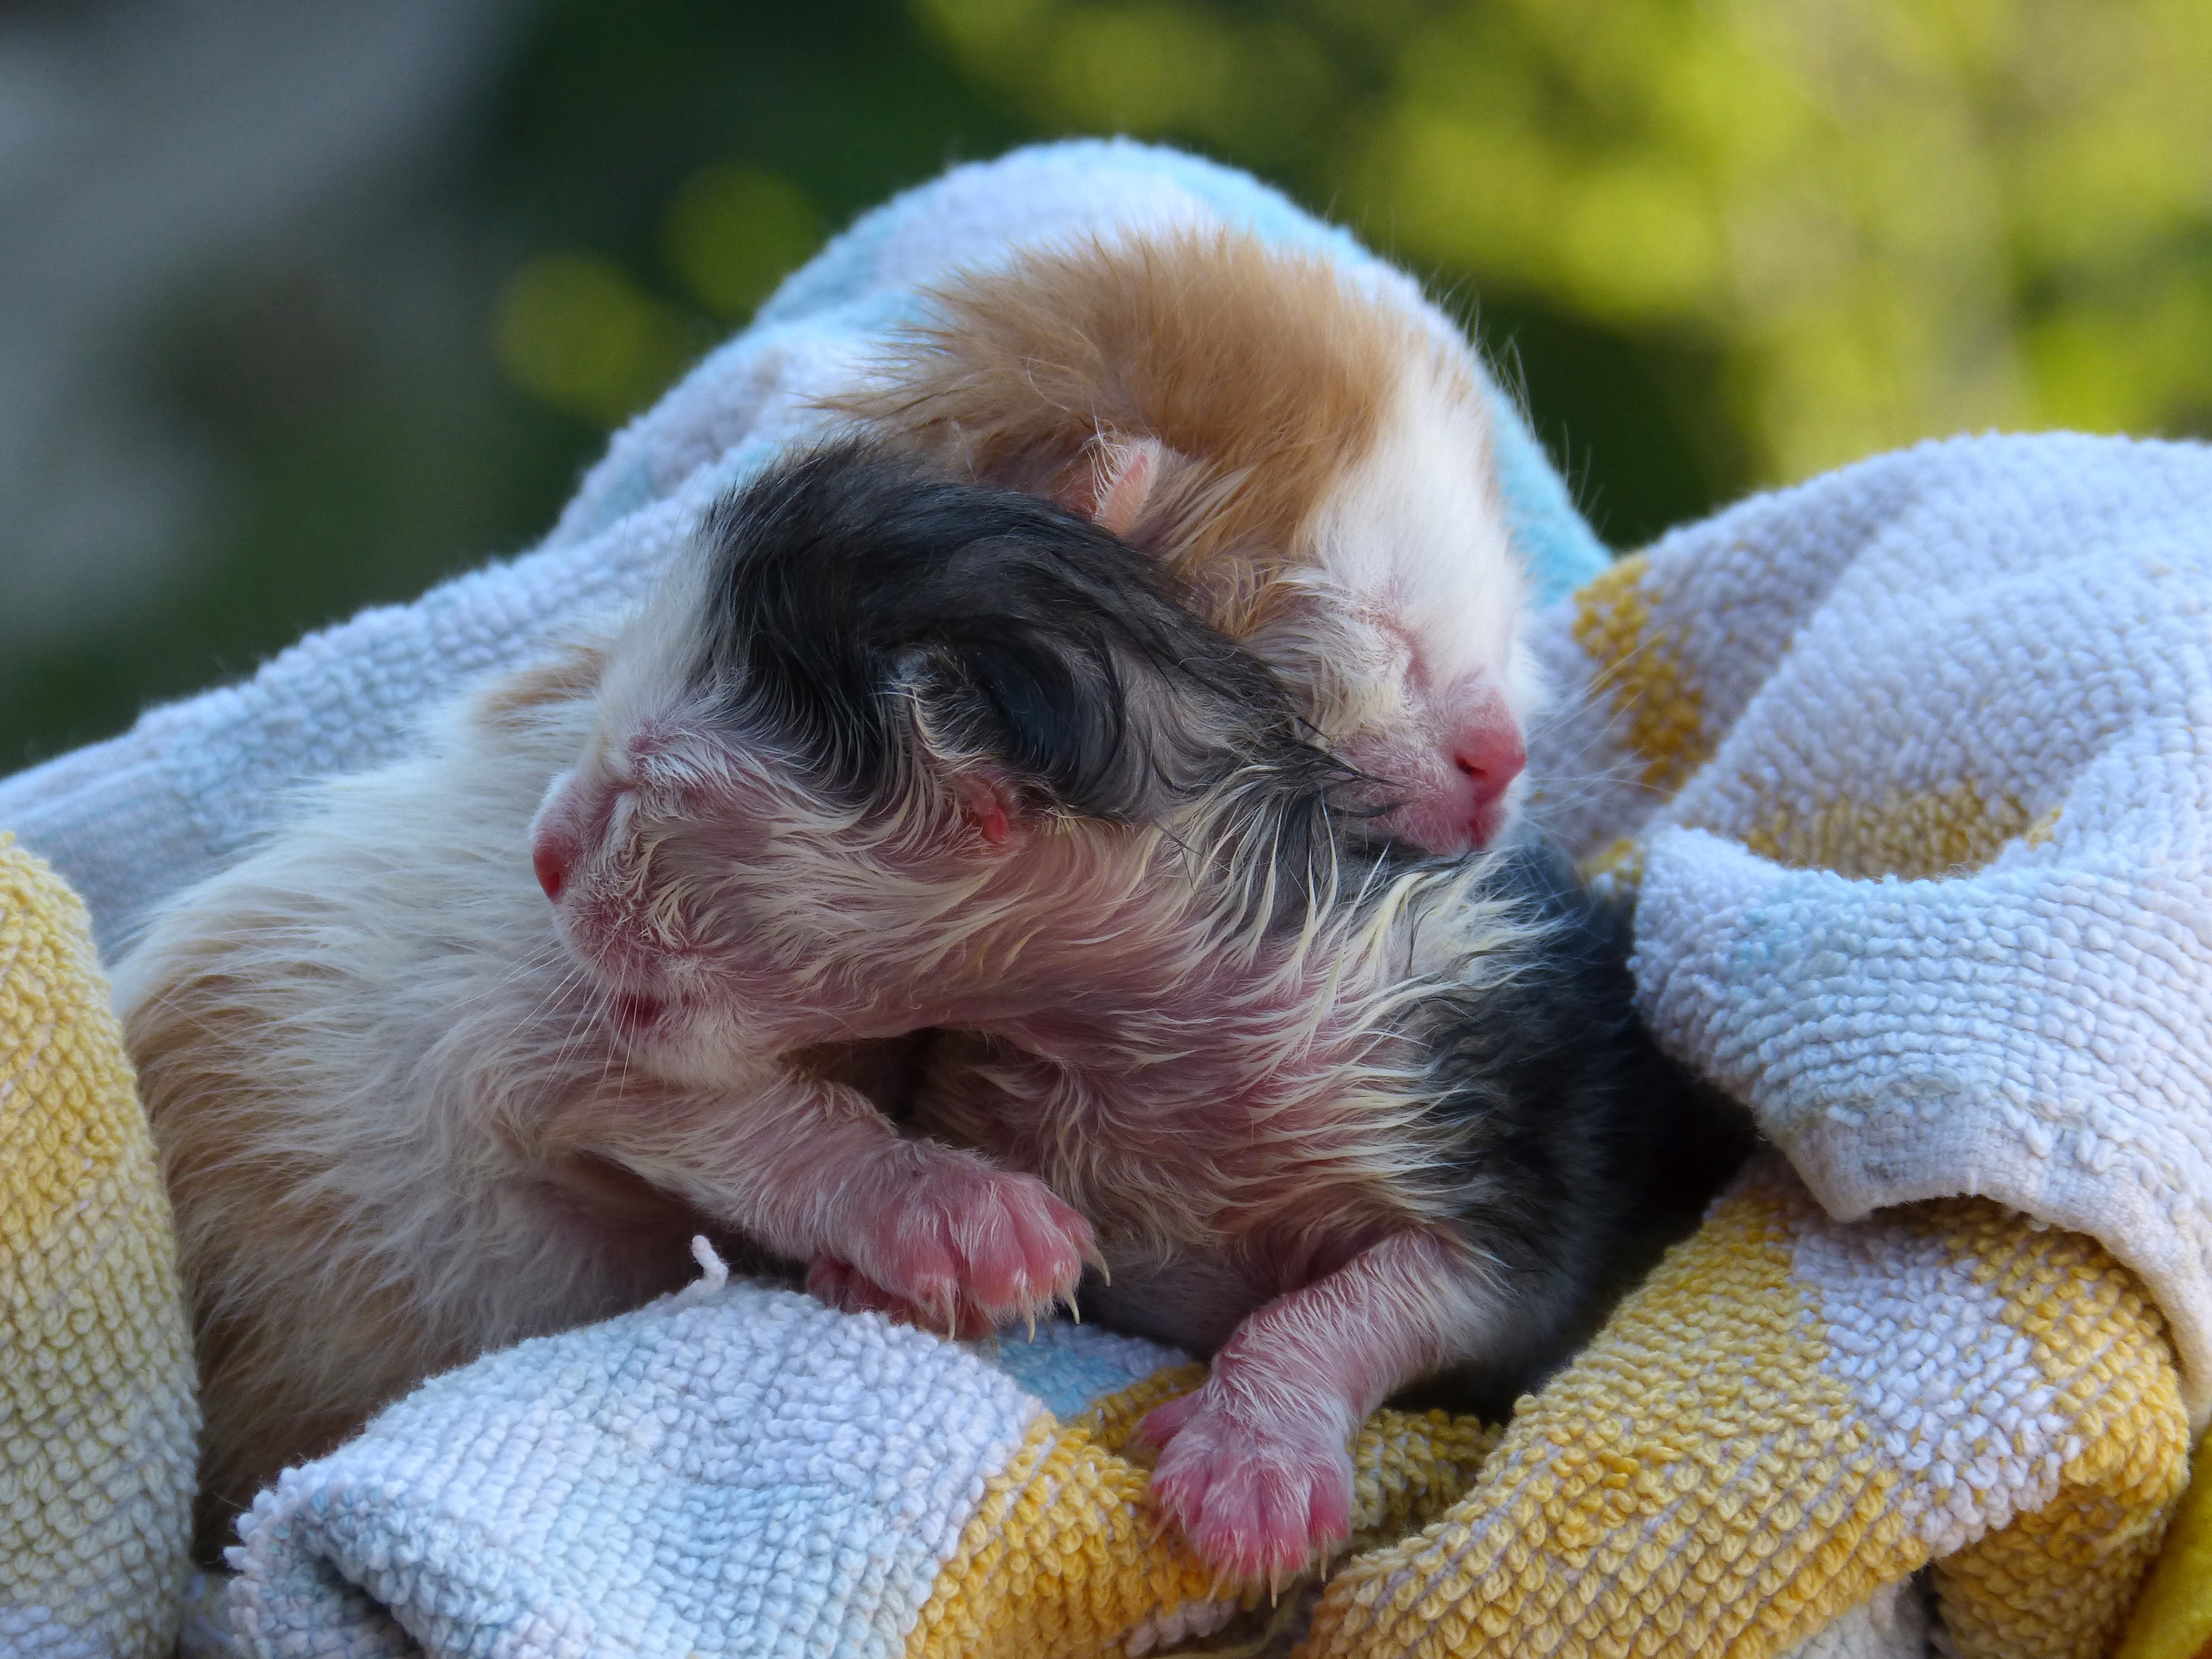
mammal, cats, whiskers, vertebrate, kittens, cahorros, newborn infants